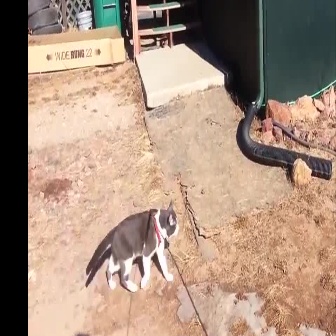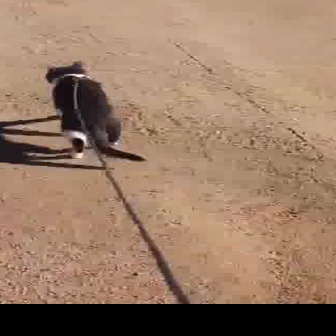
  Please identify the target specified by the bounding box [86,198,179,292] in the first image and locate it in the second image. Return the coordinates in [x_min,y_min,x_max,y_max] format.
Answer: [45,59,146,161]